Wayne Presley

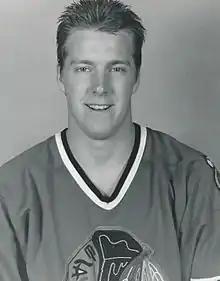
Presley in 1987

Wayne Richard Presley (born March 23, 1965) is an American former professional ice hockey right winger who played 12 seasons in the National Hockey League from 1984–85 until 1995–96.